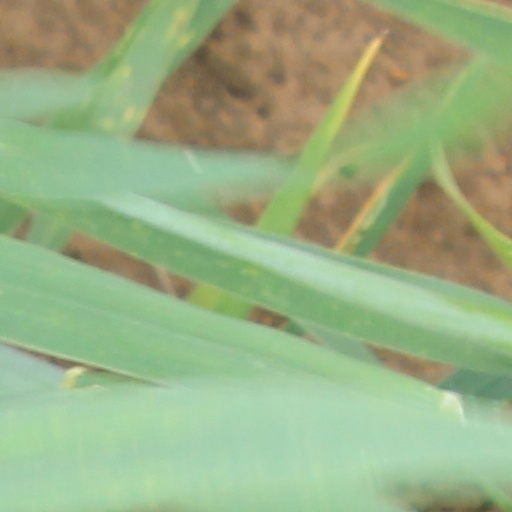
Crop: wheat